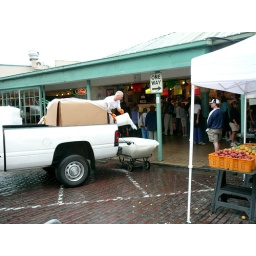
they use lots of ice in the fish market